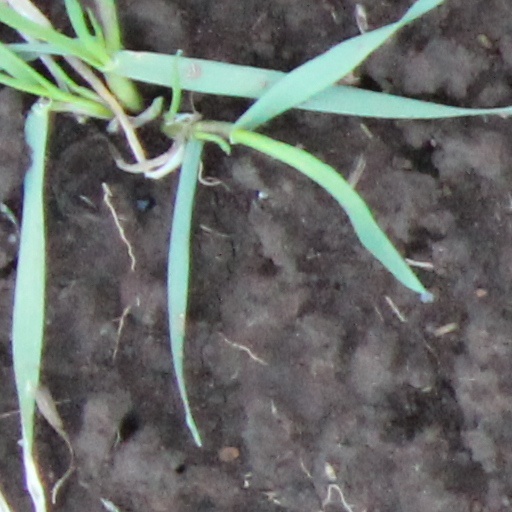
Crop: wheat